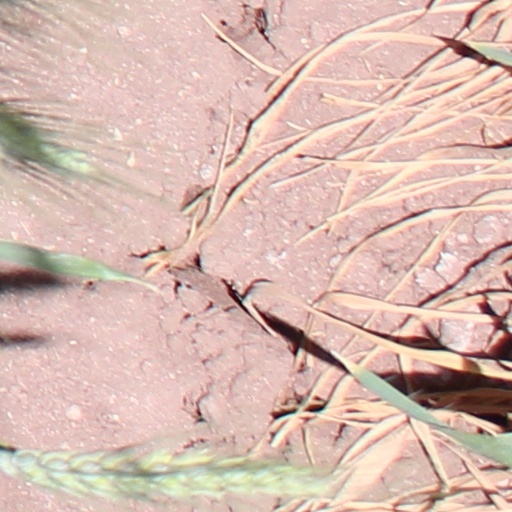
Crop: wheat